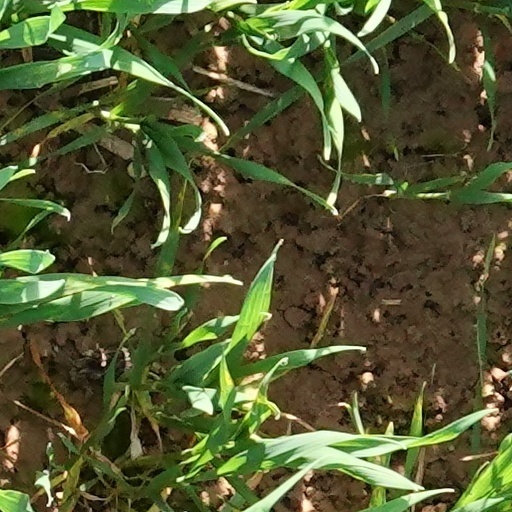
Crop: wheat